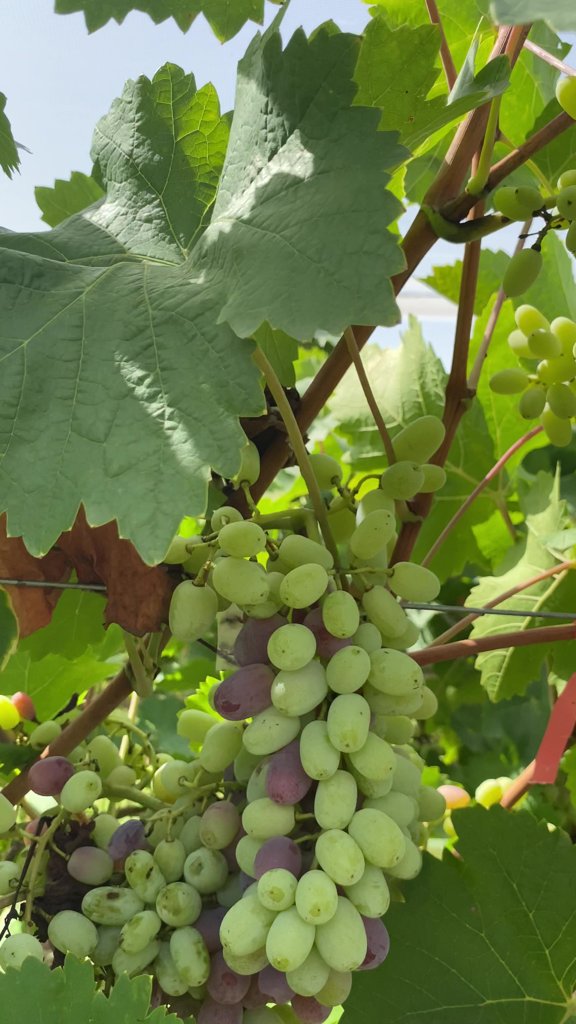
Berries visible: 153
Grape clusters: 4